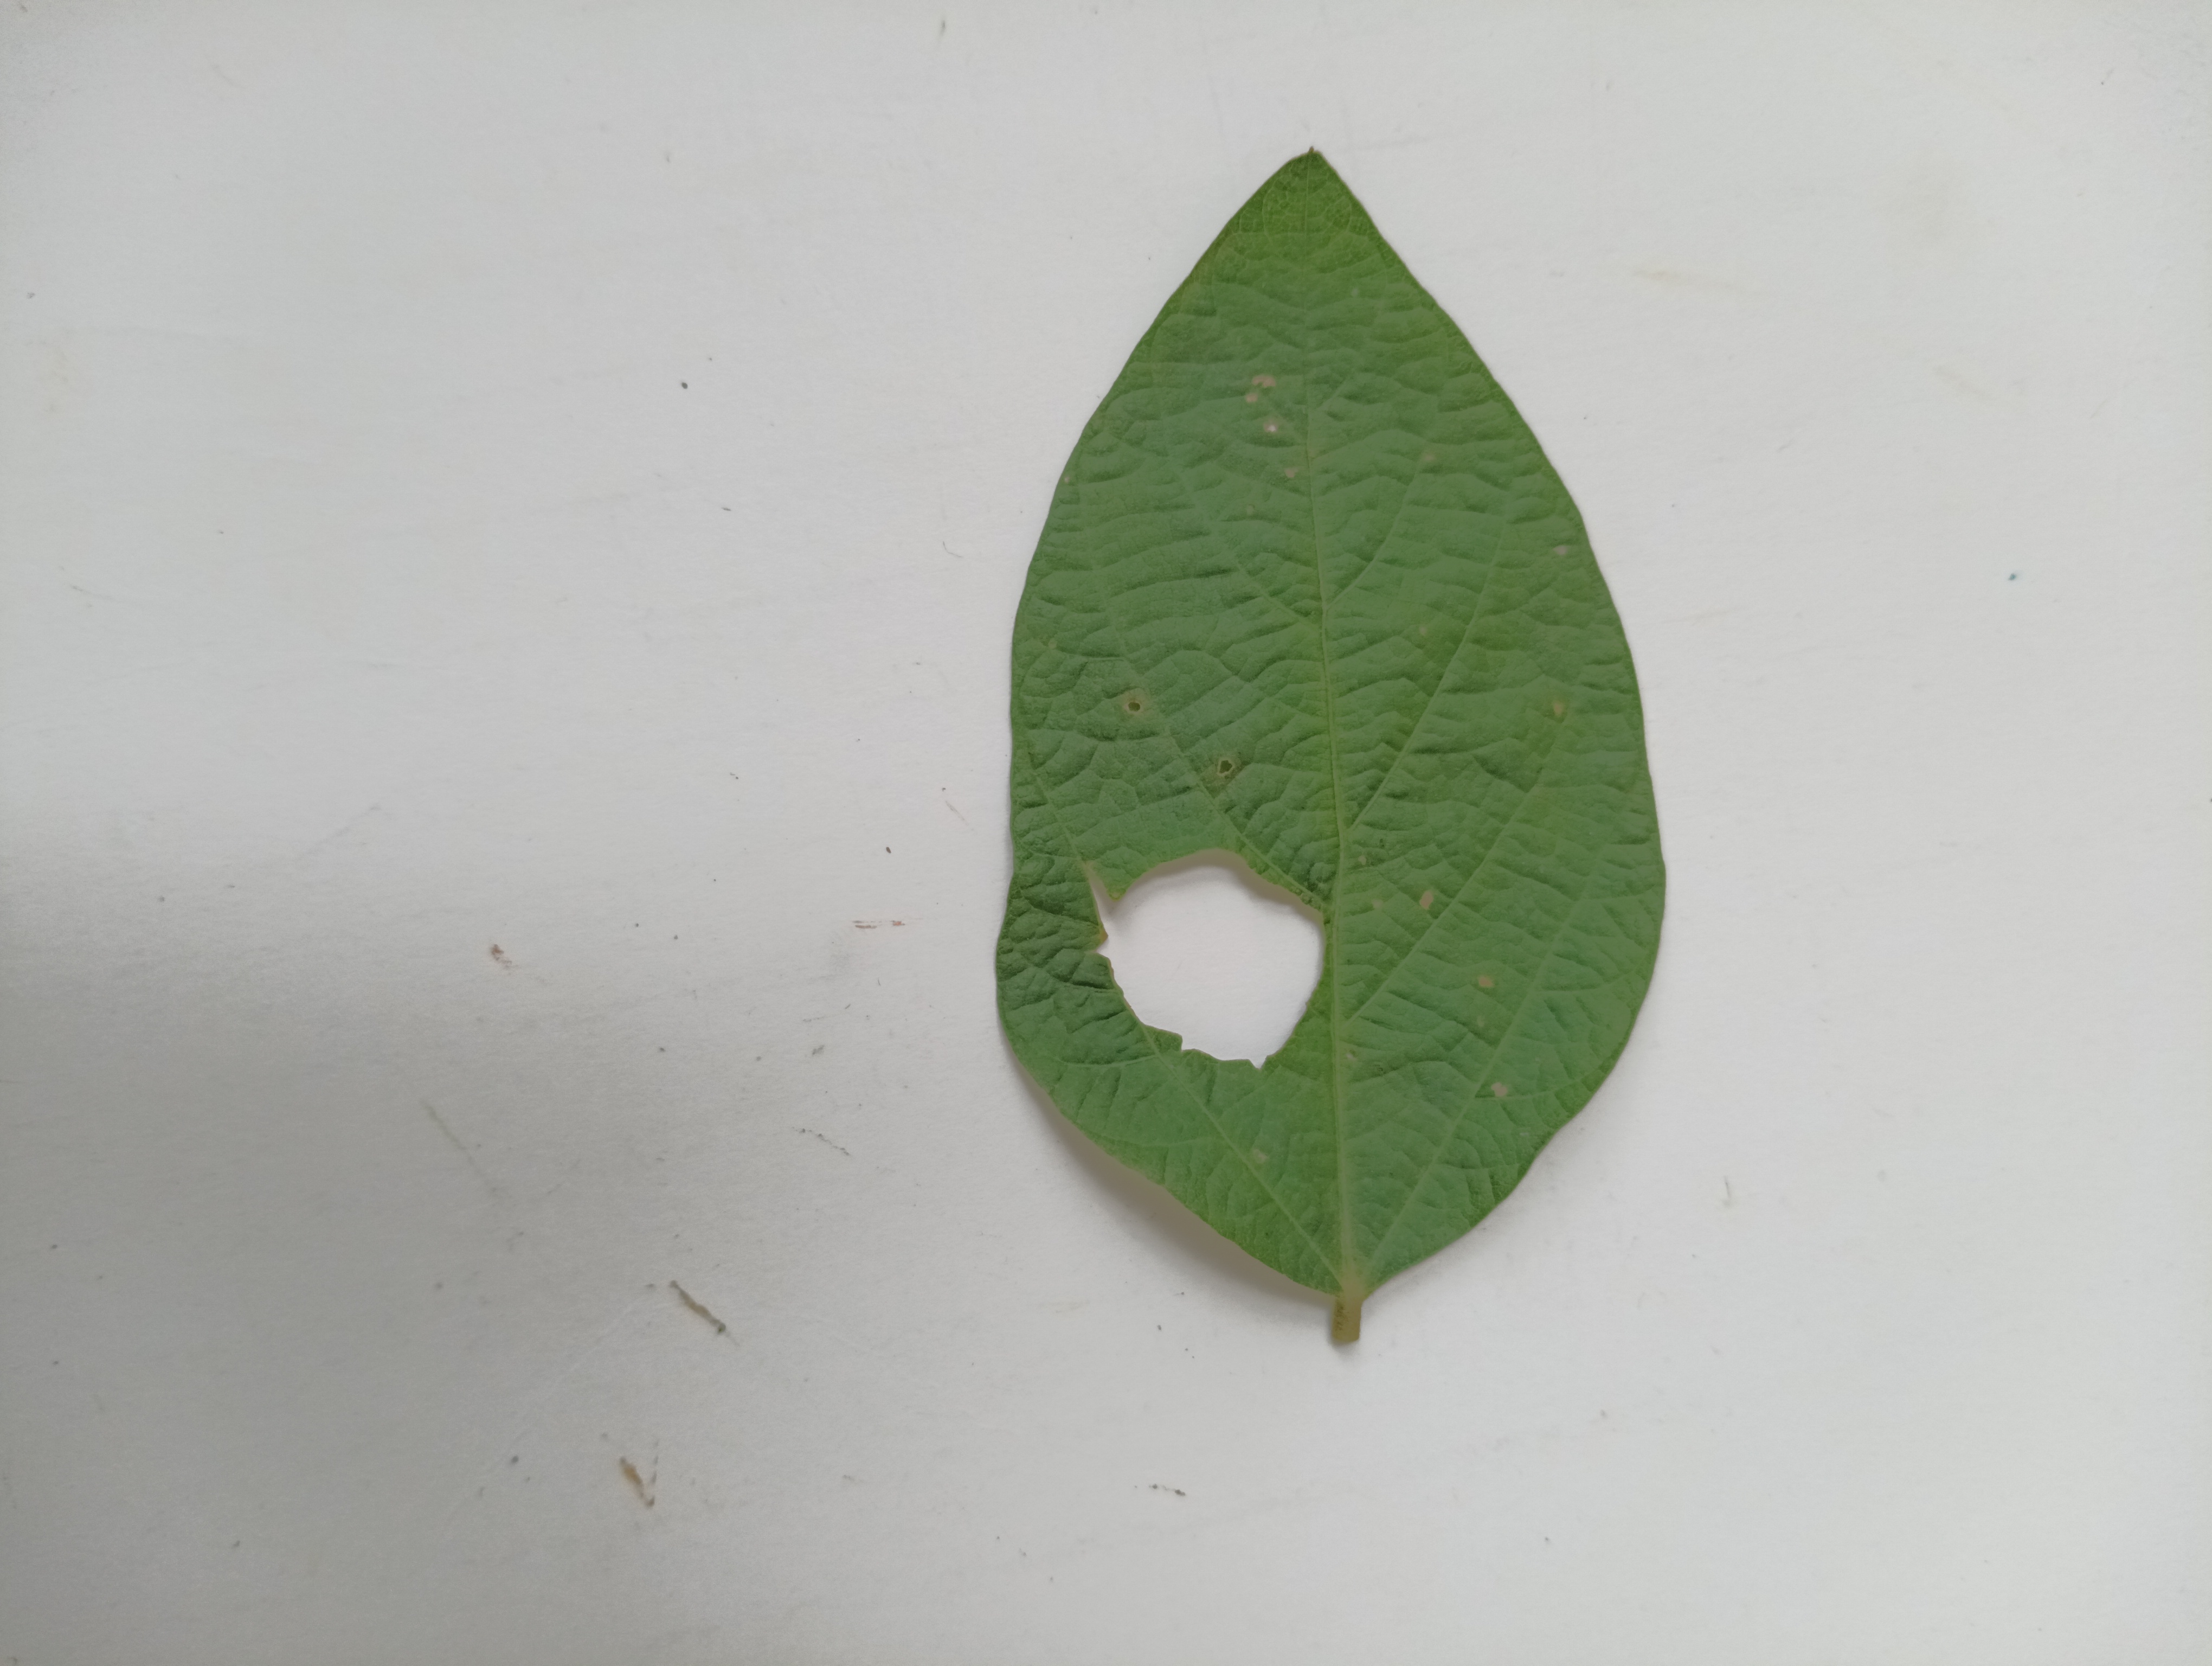
Label: Bacterial leaf Blight